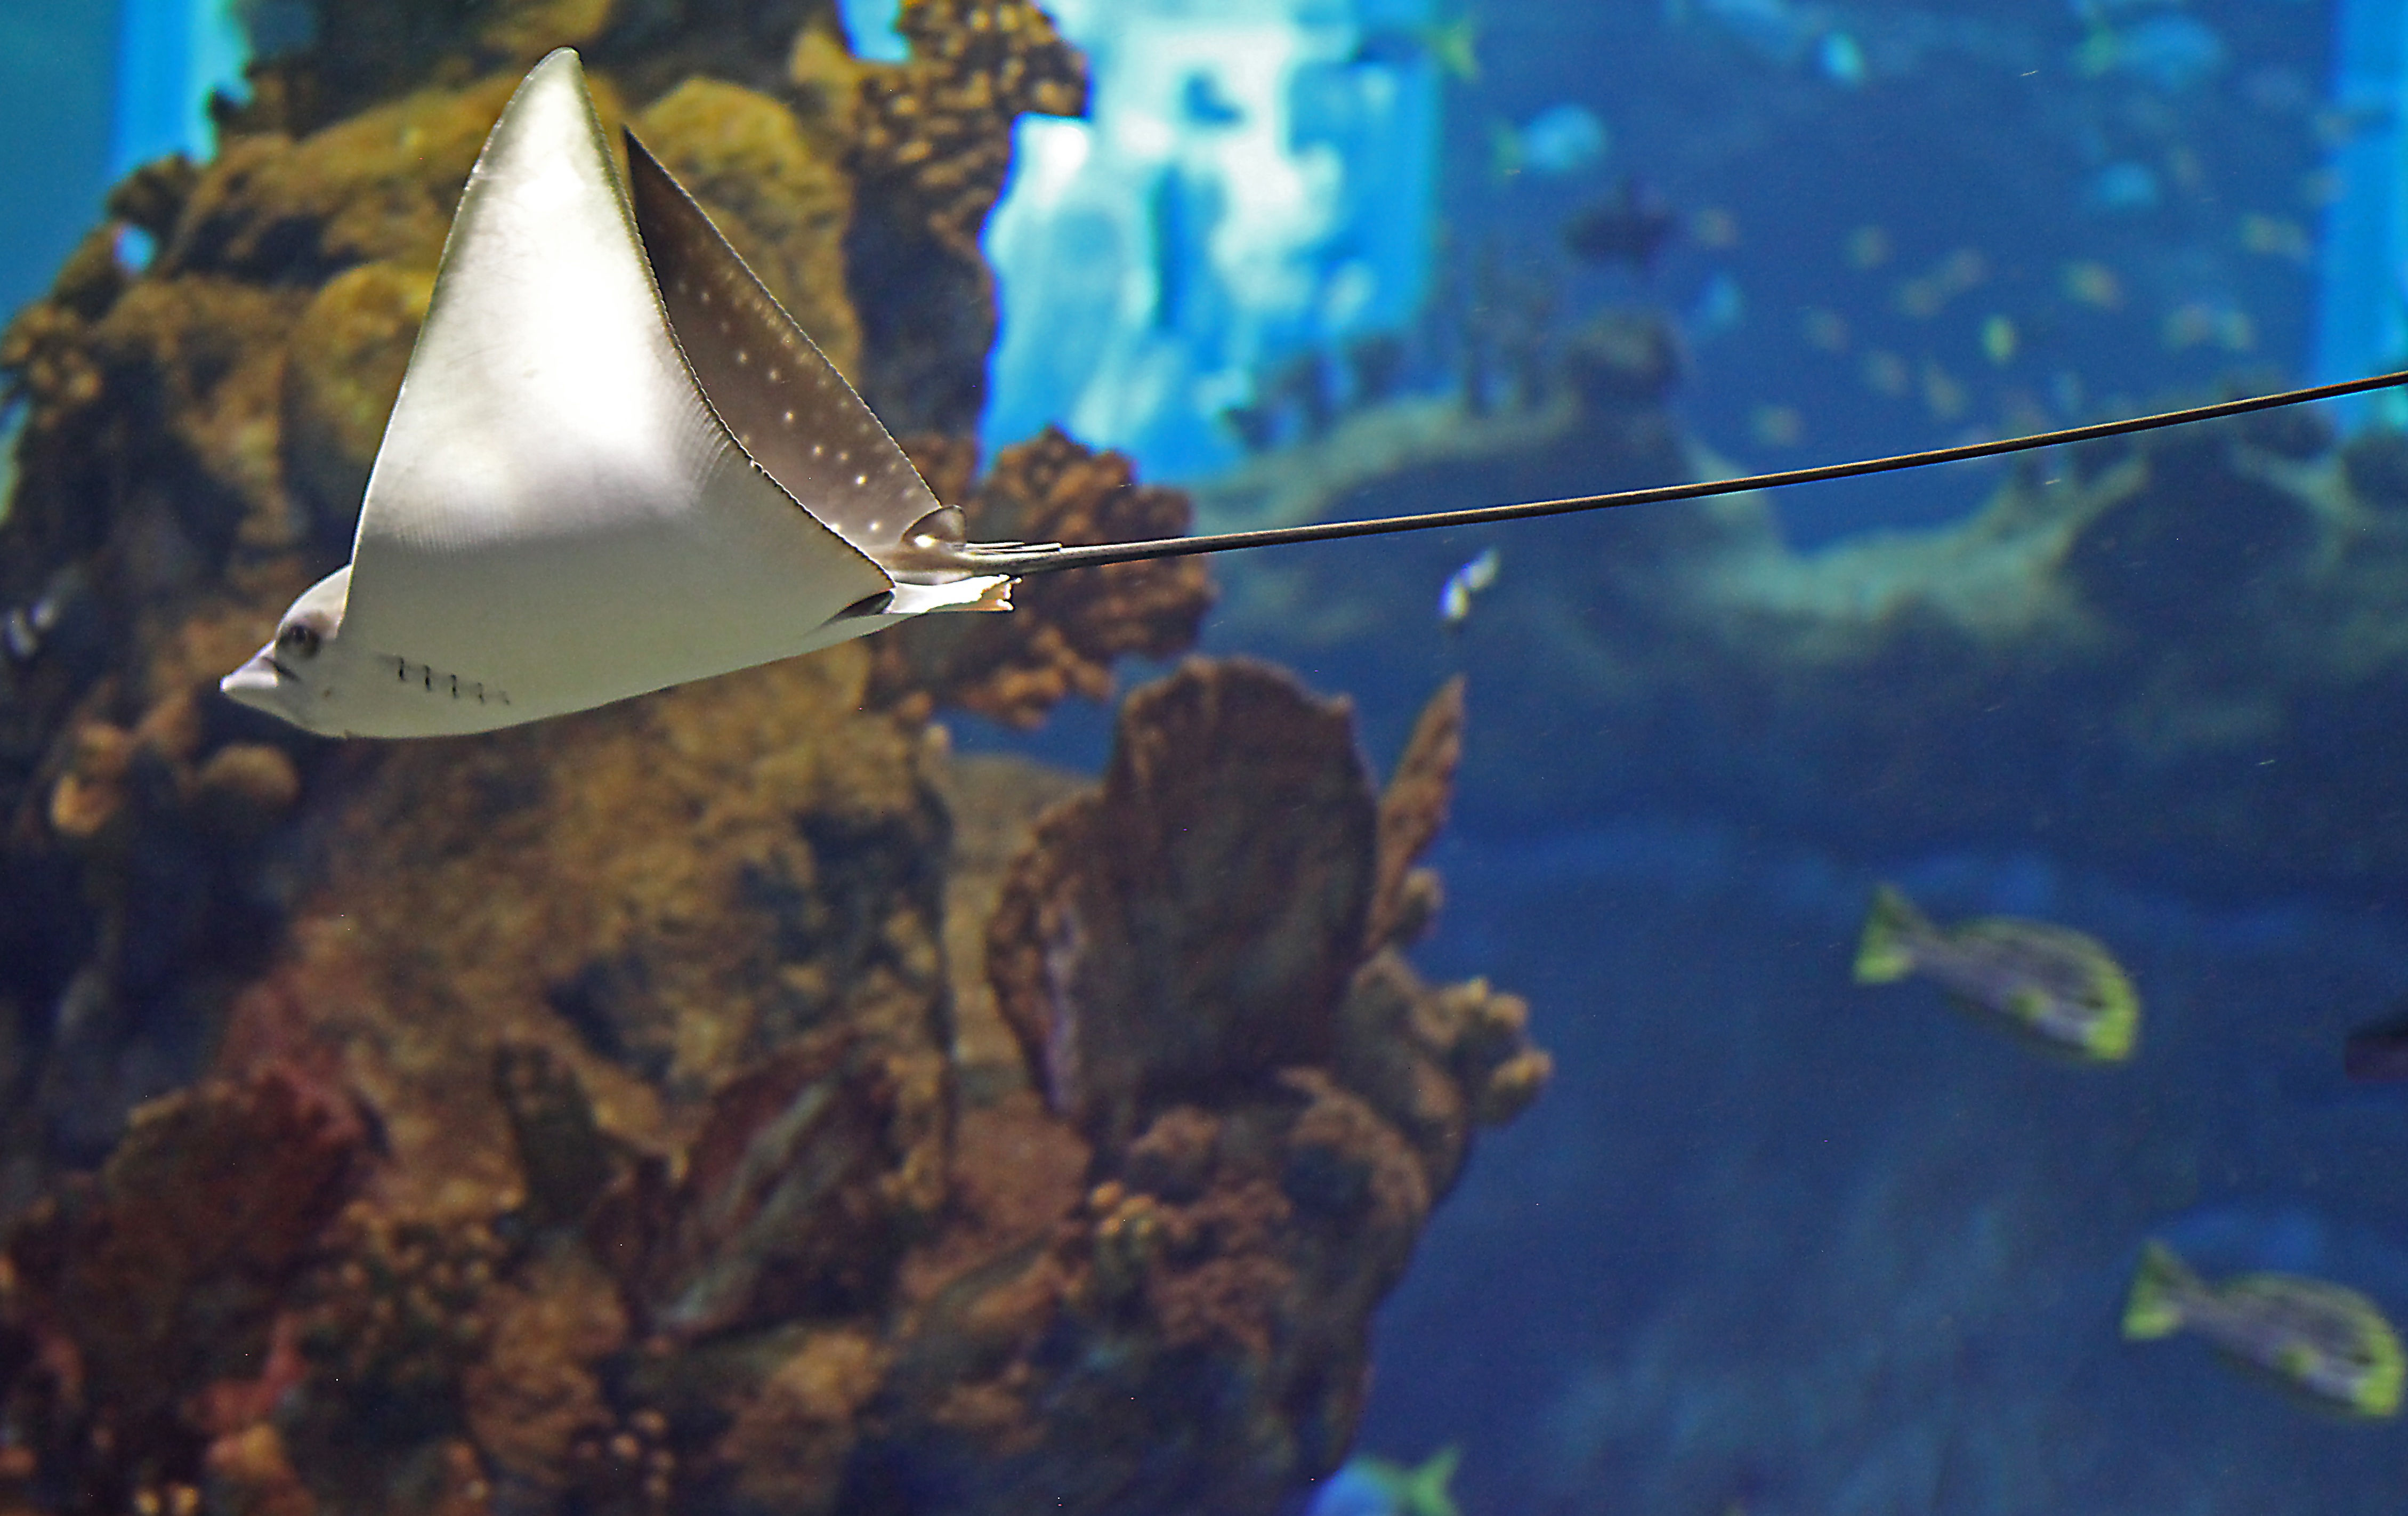
sea, water, nature, ray, animal, diving, underwater, zoo, biology, blue, fish, swimming, reef, aquarium, screenshot, raja, cay, afrykarium, saltwater aquarium, marine biology